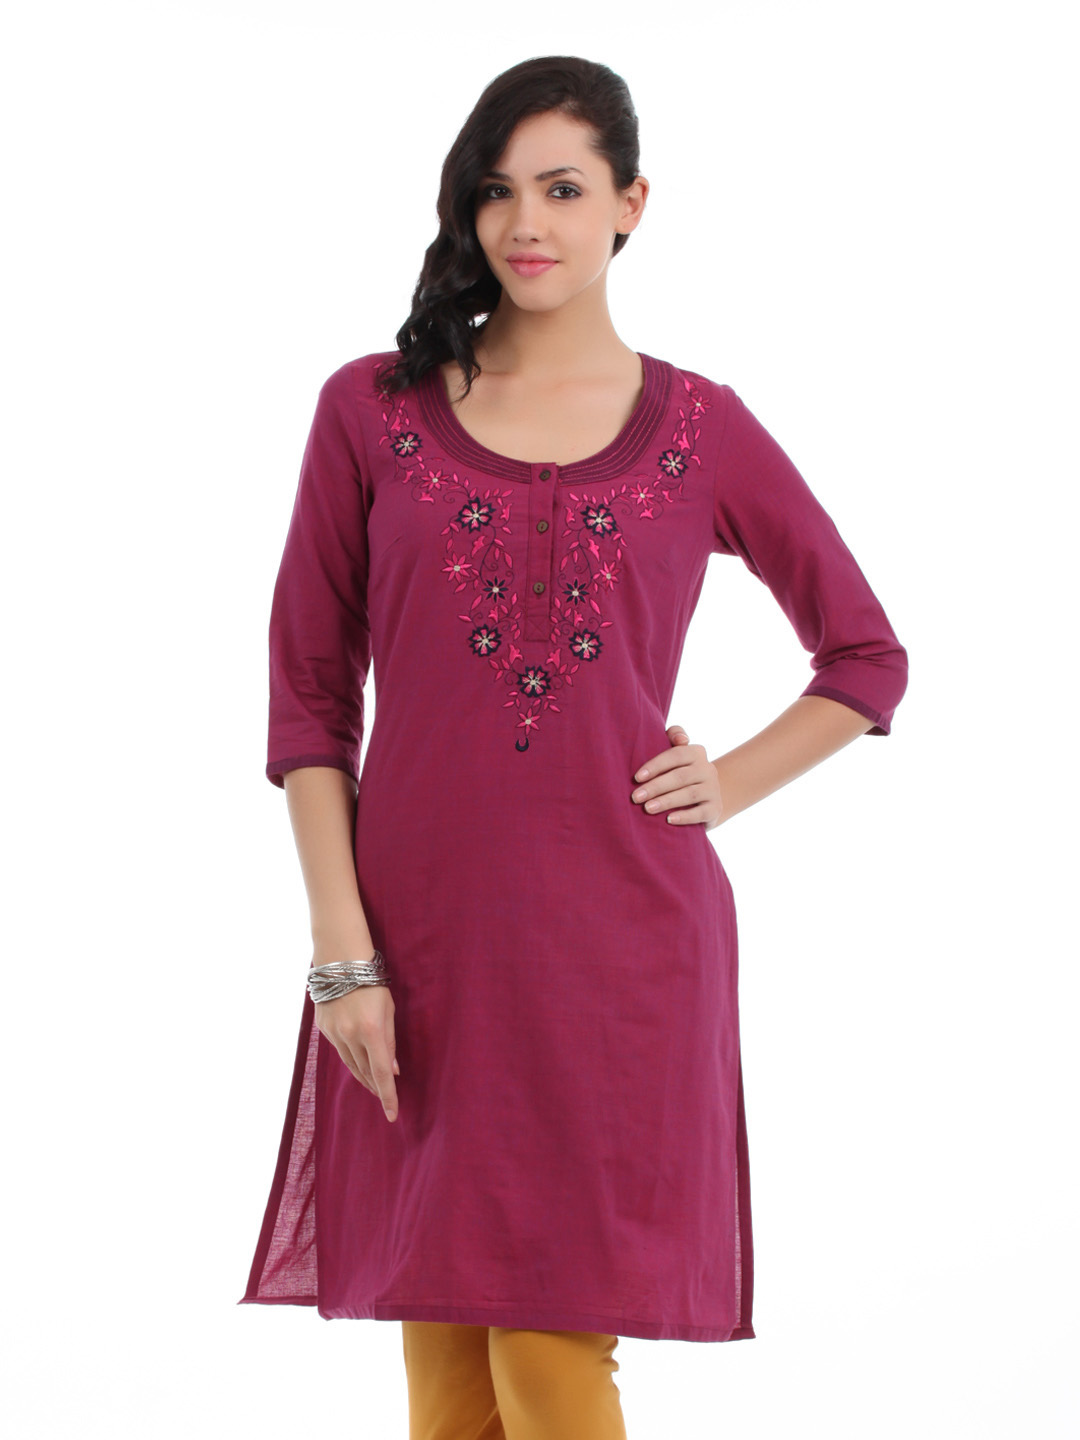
Aurelia Women Pink Kurta
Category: Apparel / Topwear / Kurtas
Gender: Women
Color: Pink
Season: Summer 2012
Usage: Ethnic